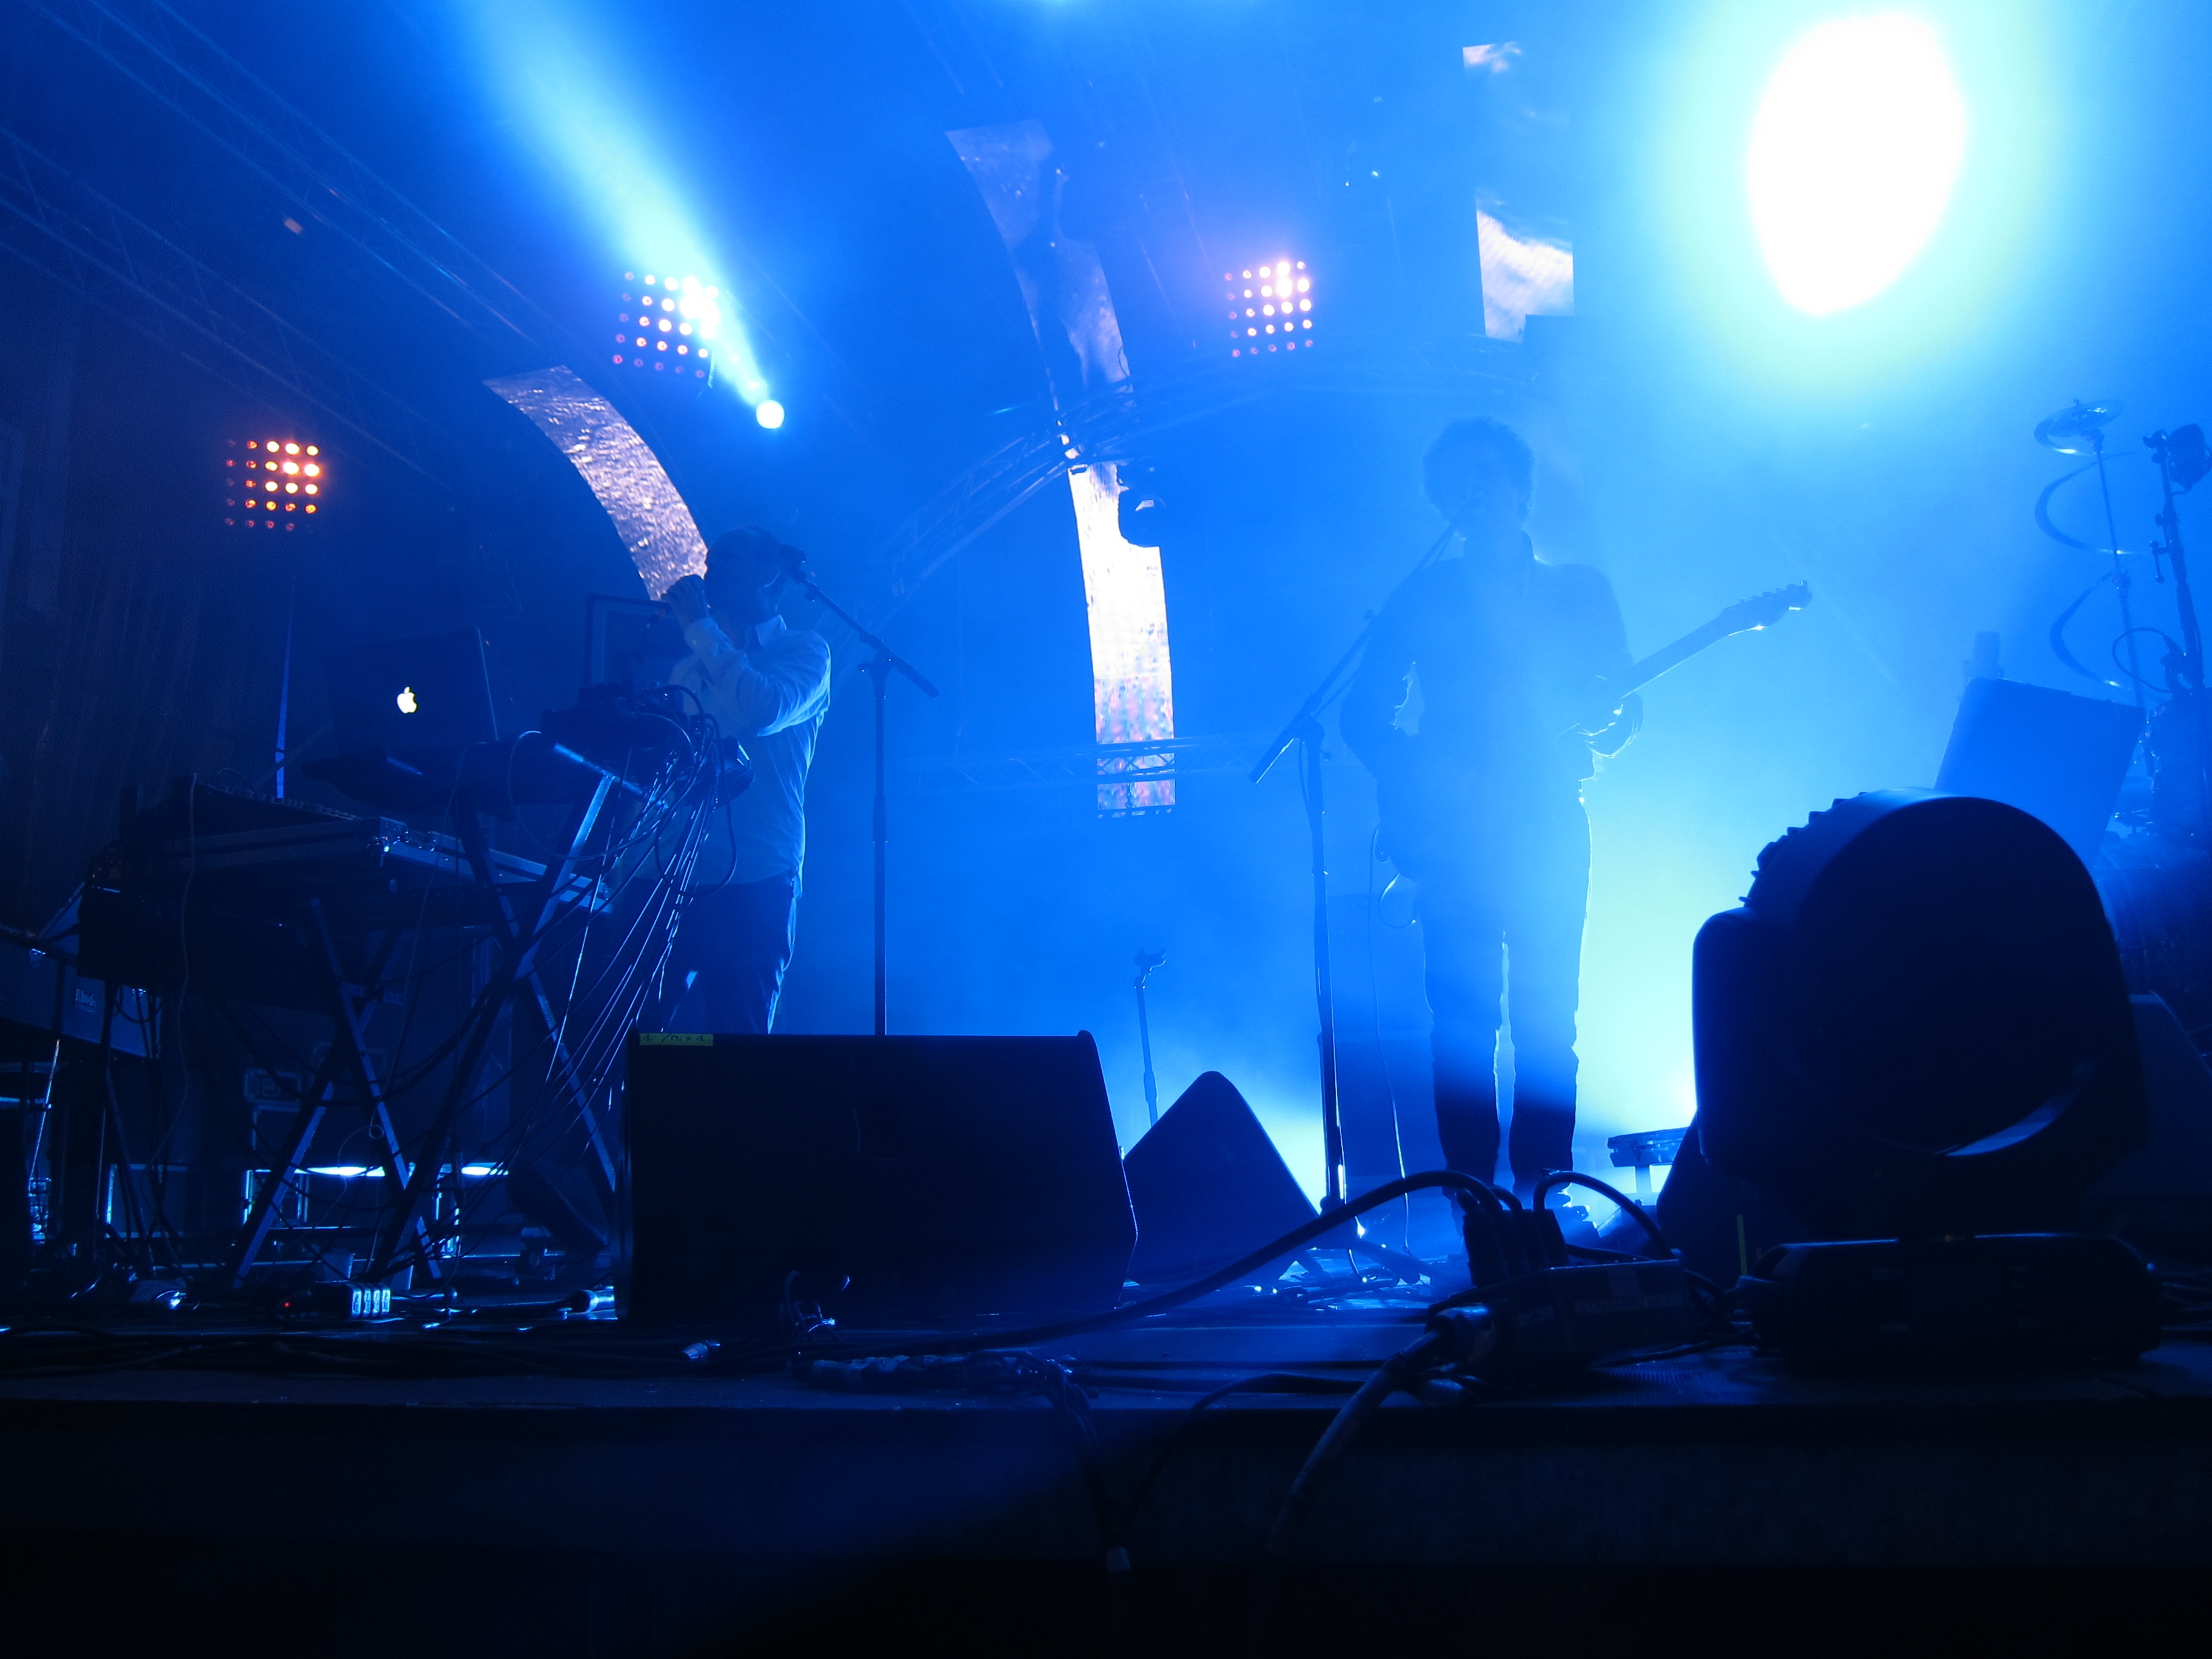
music, light, keyboard, guitar, concert, singer, equipment, darkness, blue, musician, stage, performance, singing, sound, entertainment, performing arts, rock concert, atmosphere of earth, musical theatre